Delirium (song)

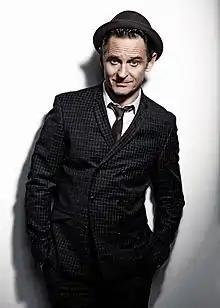
Orup wrote the music and lyrics for "Delirium".

"Delirium" was written by Thomas "Orup" Eriksson for Lena Philipsson's studio album "Det gör ont en stund på natten men inget på dan" (2004). Philipsson enlisted Orup to write the entirety of the album's music and lyrics. The two started working on the record after she won Melodifestivalen 2004 with "Det gör ont", which advanced her to the Eurovision Song Contest 2004 in Istanbul, Turkey, where she finished fifth in the final. In an interview for "Aftonbladet", Philipsson described "Delirium" as a "contrast" to "Det gör ont" and lauded Orup's songwriting. She elaborated in a later interview, "I really like this one and I've listened to it a lot so I'm starting to get a little tired of it. I think it's so typical of Orup to come up with the title 'Delirium' ... I smiled the first time I heard it. First a song called 'Det gör ont' ('It Hurts') and then 'Delirium' – yes, what an album!" Orup also provided backing vocals on "Delirium".